William Thomas Mercer

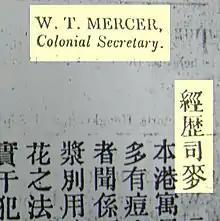
William Thomas Mercer in Hong Kong Government Gazette

William Thomas Mercer (17 October 1821 – 23 May 1879) was a British colonial administrator who served in Hong Kong from 1844 to 1866.